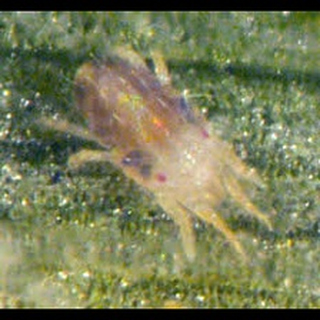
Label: wheat_mite